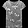
Label: T - shirt / top